Blackadder Goes Forth

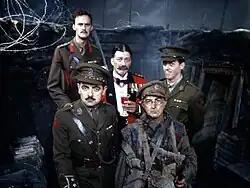
Left to right: Tim McInnerny, Rowan Atkinson, Stephen Fry, Tony Robinson and Hugh Laurie in "Blackadder Goes Forth"

Rowan Atkinson and Tony Robinson reprised their roles as Edmund Blackadder and Baldrick respectively. Hugh Laurie also returned to play Lieutenant George. The fourth series enlarged the principal cast from the third series to include Stephen Fry as General Melchett and Tim McInnerny as Captain Kevin Darling, who had both appeared in guest roles in "Blackadder the Third" and had appeared regularly in "Blackadder II". This cast appeared together in every episode of the fourth series, although the only episode to feature no guest appearances was "Captain Cook". Miranda Richardson, who had played Elizabeth I in the second series, appeared in a guest role in one episode (as she had in the third series). In their guest performances, actors such as Rik Mayall and Gabrielle Glaister reprised versions of characters they had played in earlier series. Other performers, such as Bill Wallis and Lee Cornes, who had played minor roles in prior series, appeared briefly again in the fourth series as well. Of the series, only Adrian Edmondson and Geoffrey Palmer portray fictitious takes on historical figures as Baron Manfred von Richthofen and Field Marshal Douglas Haig respectively.